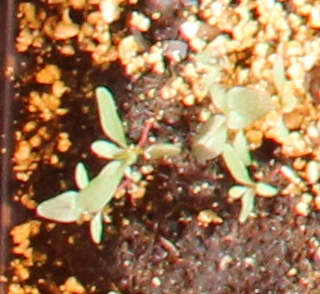
Label: Waterhemp